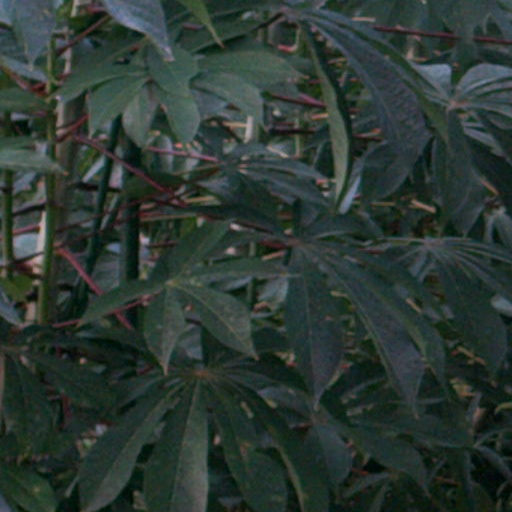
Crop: cassava